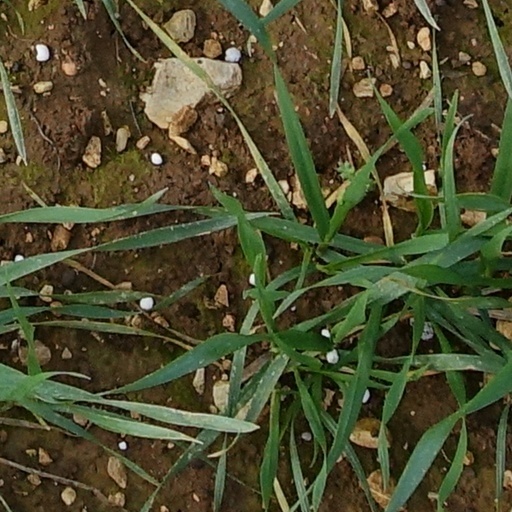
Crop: wheat